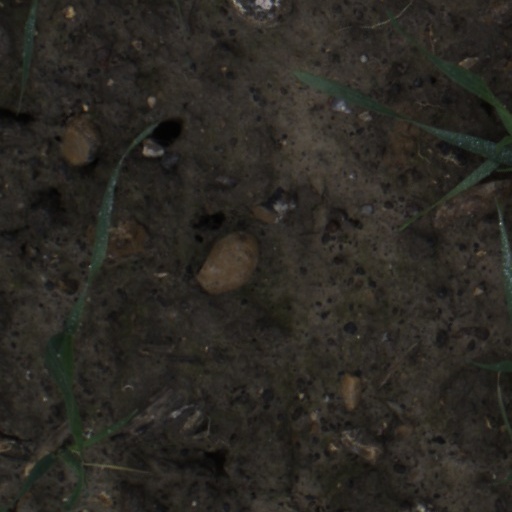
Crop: wheat